Harry Tunstill

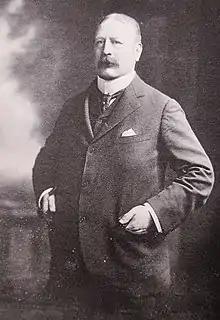
Harry Tunstill

Harry Tunstill (19 November 1852 - 11 May 1928) was a wealthy mill-owner from Lancashire, England.